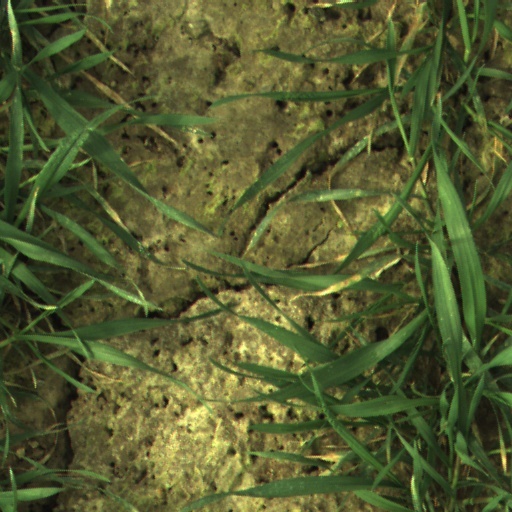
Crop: wheat